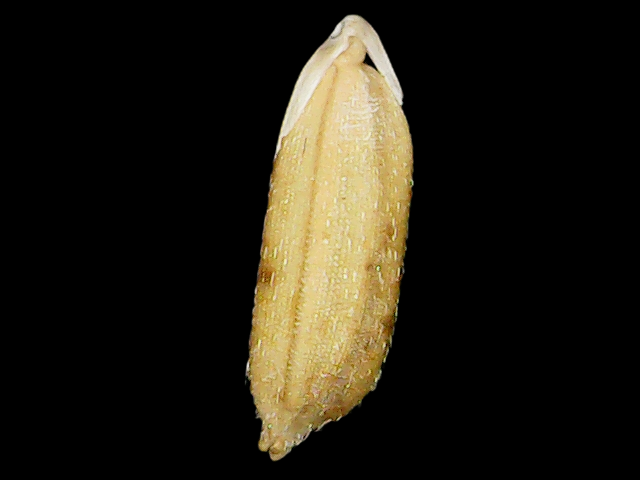
Rice variety: Bd51